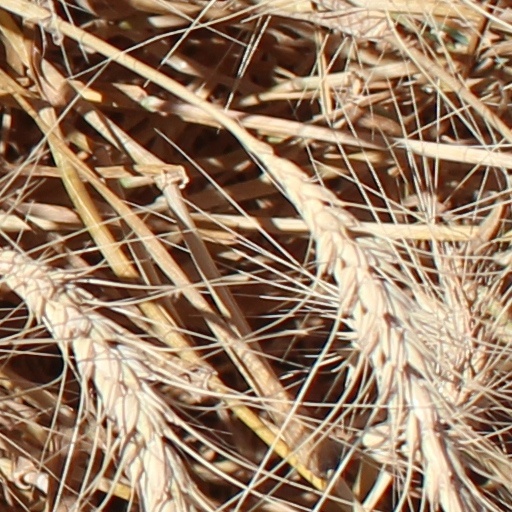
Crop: wheat